Emperor Go-Shirakawa

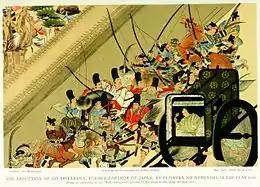
The Heiji Rebellion of 1160

In 1158 Go-Shirakawa abdicated to his son Nijō and became the cloistered emperor (the term used here out of practicality rather than as a validation of one point of view on the aforementioned issue), maintaining this position through the reigns of five emperors (Nijō, Rokujō, Takakura, Antoku, and Go-Toba) until his death in 1192.